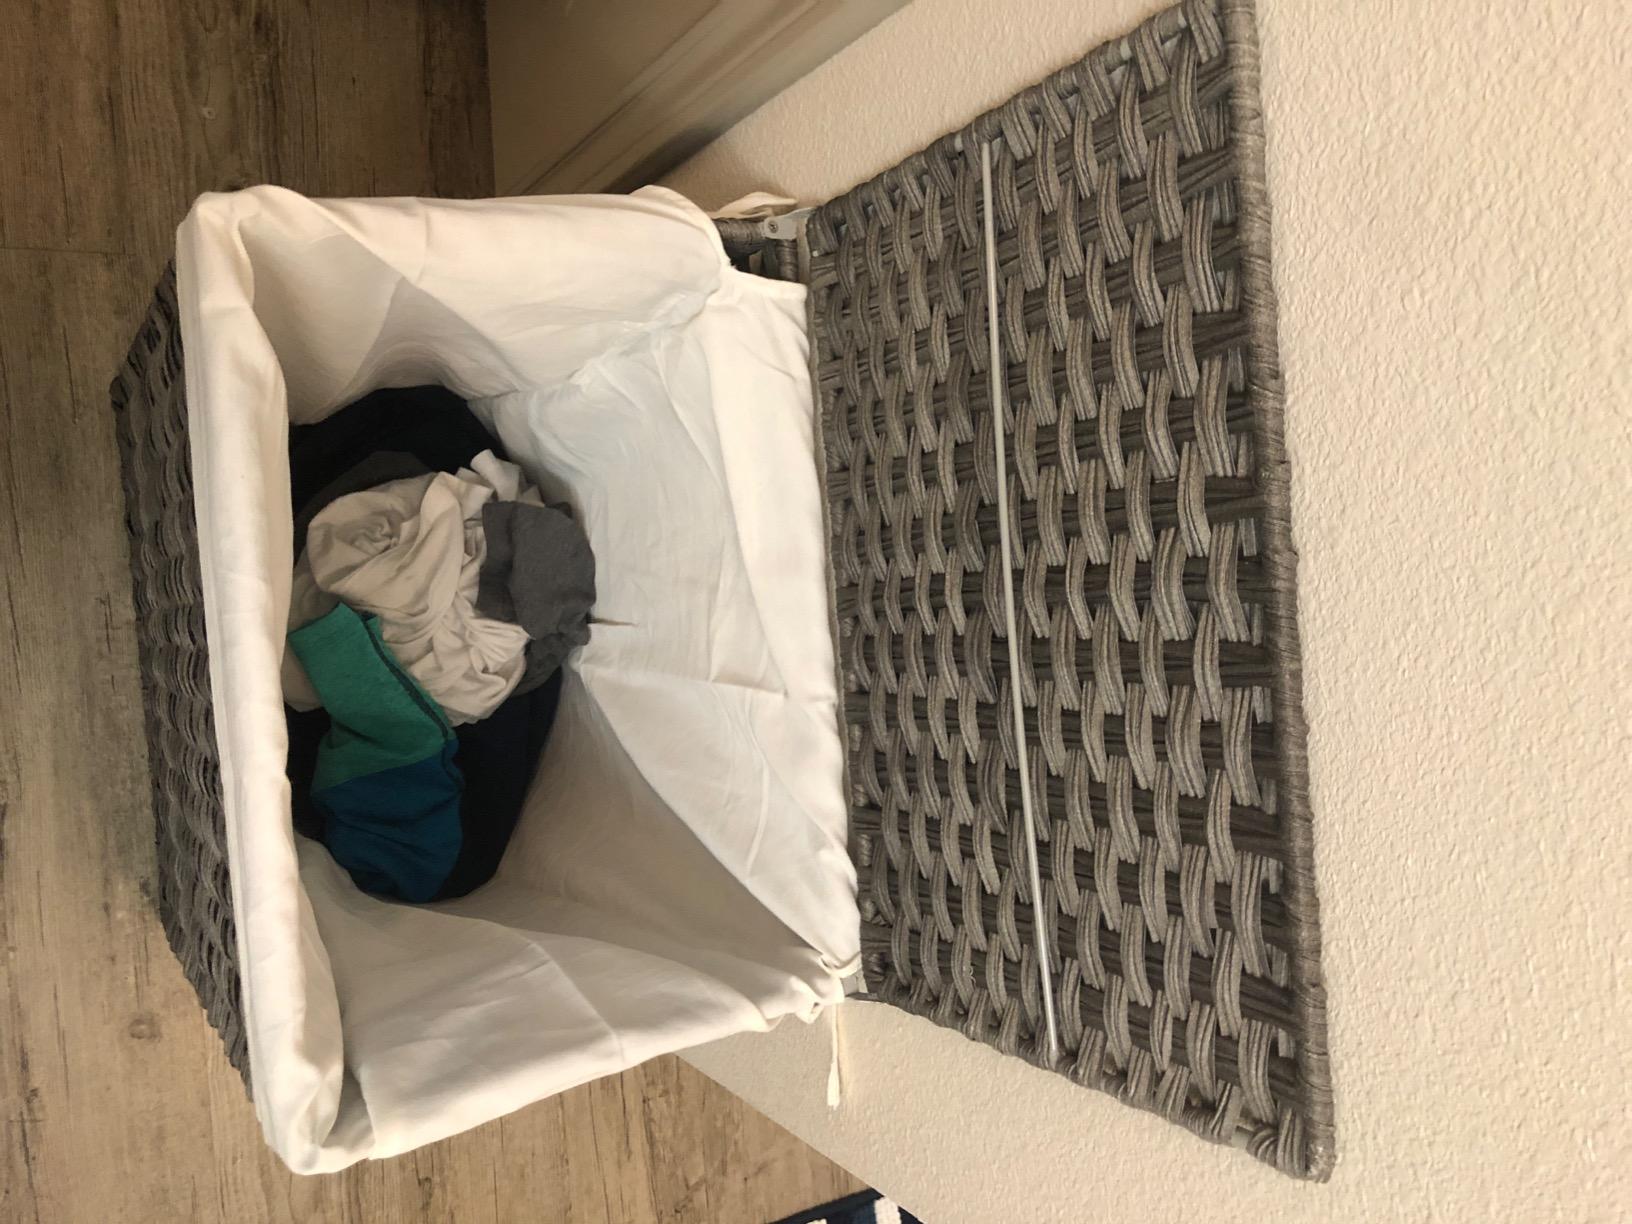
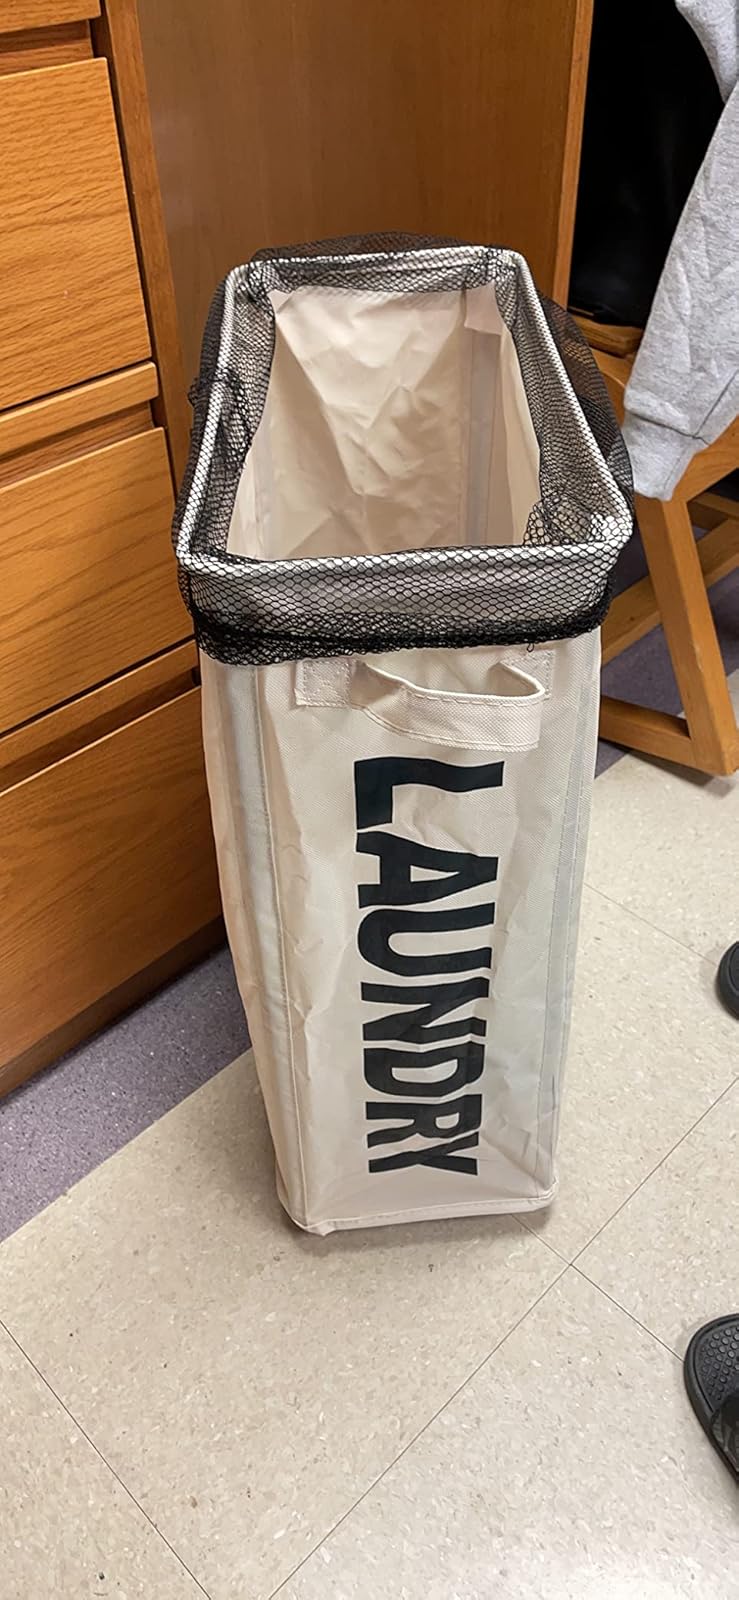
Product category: items_hamper
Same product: no